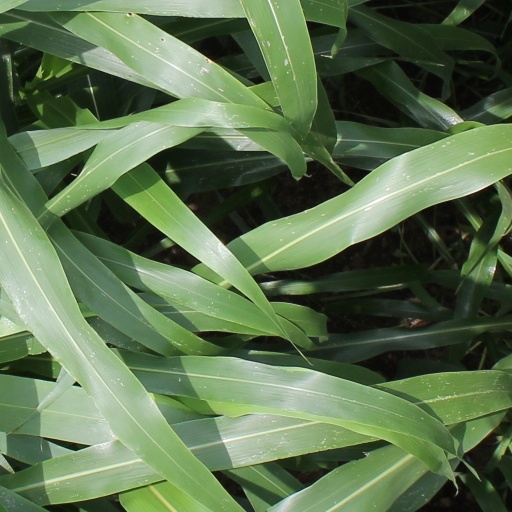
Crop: sorghum